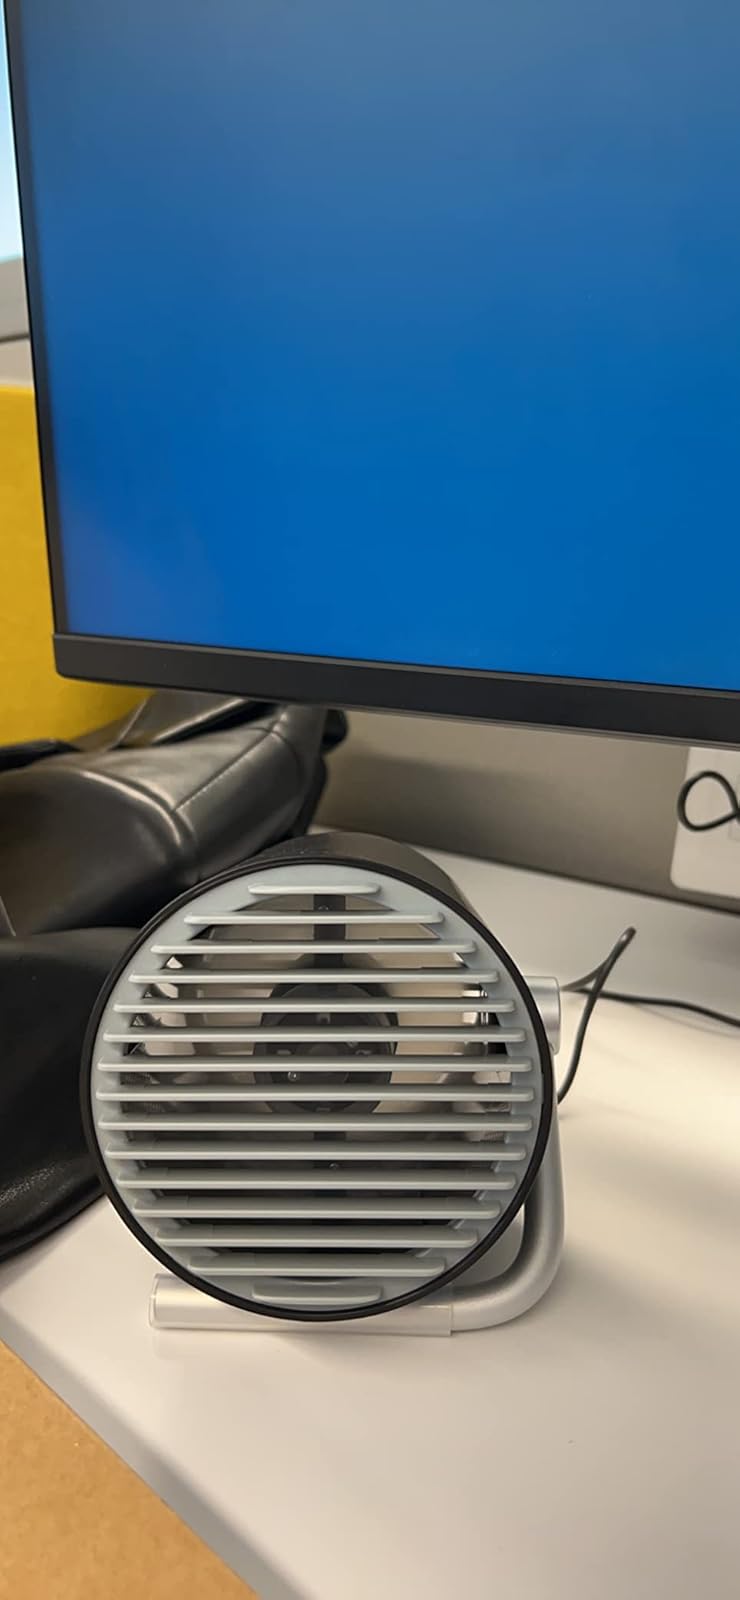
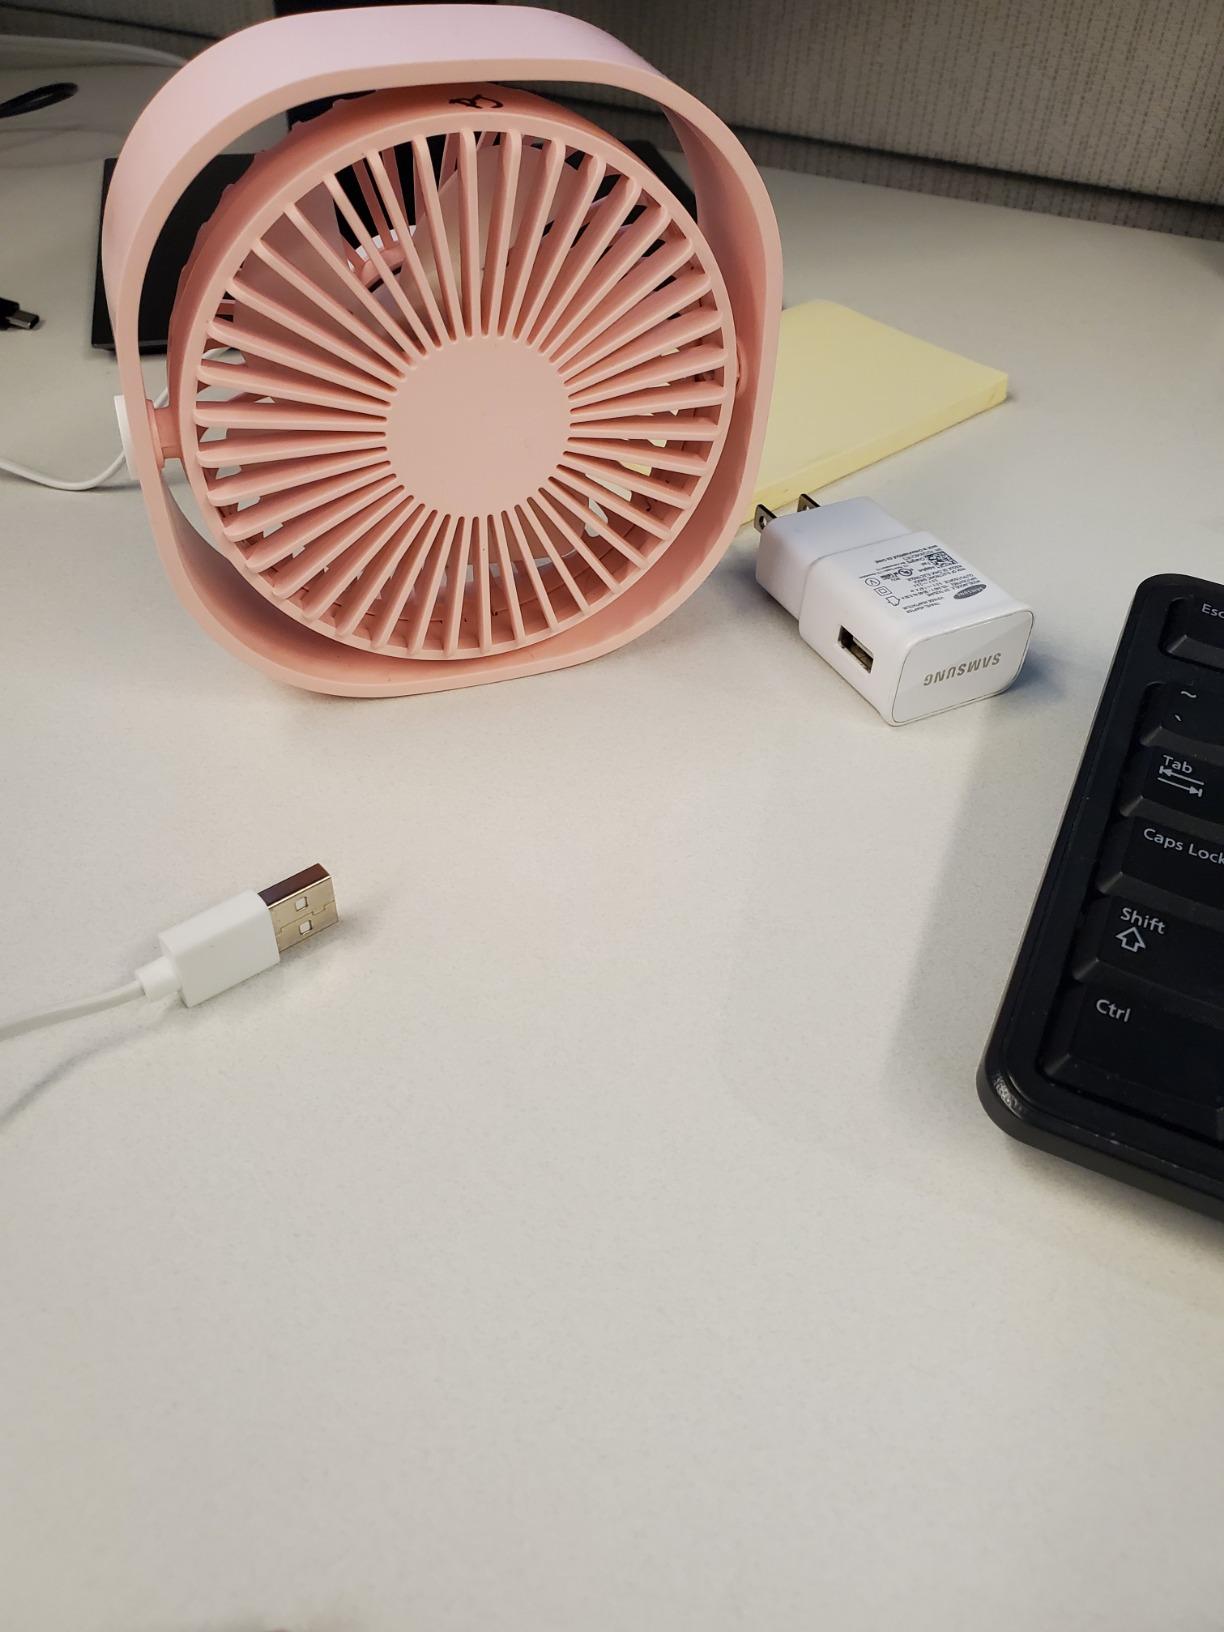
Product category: fan
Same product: no